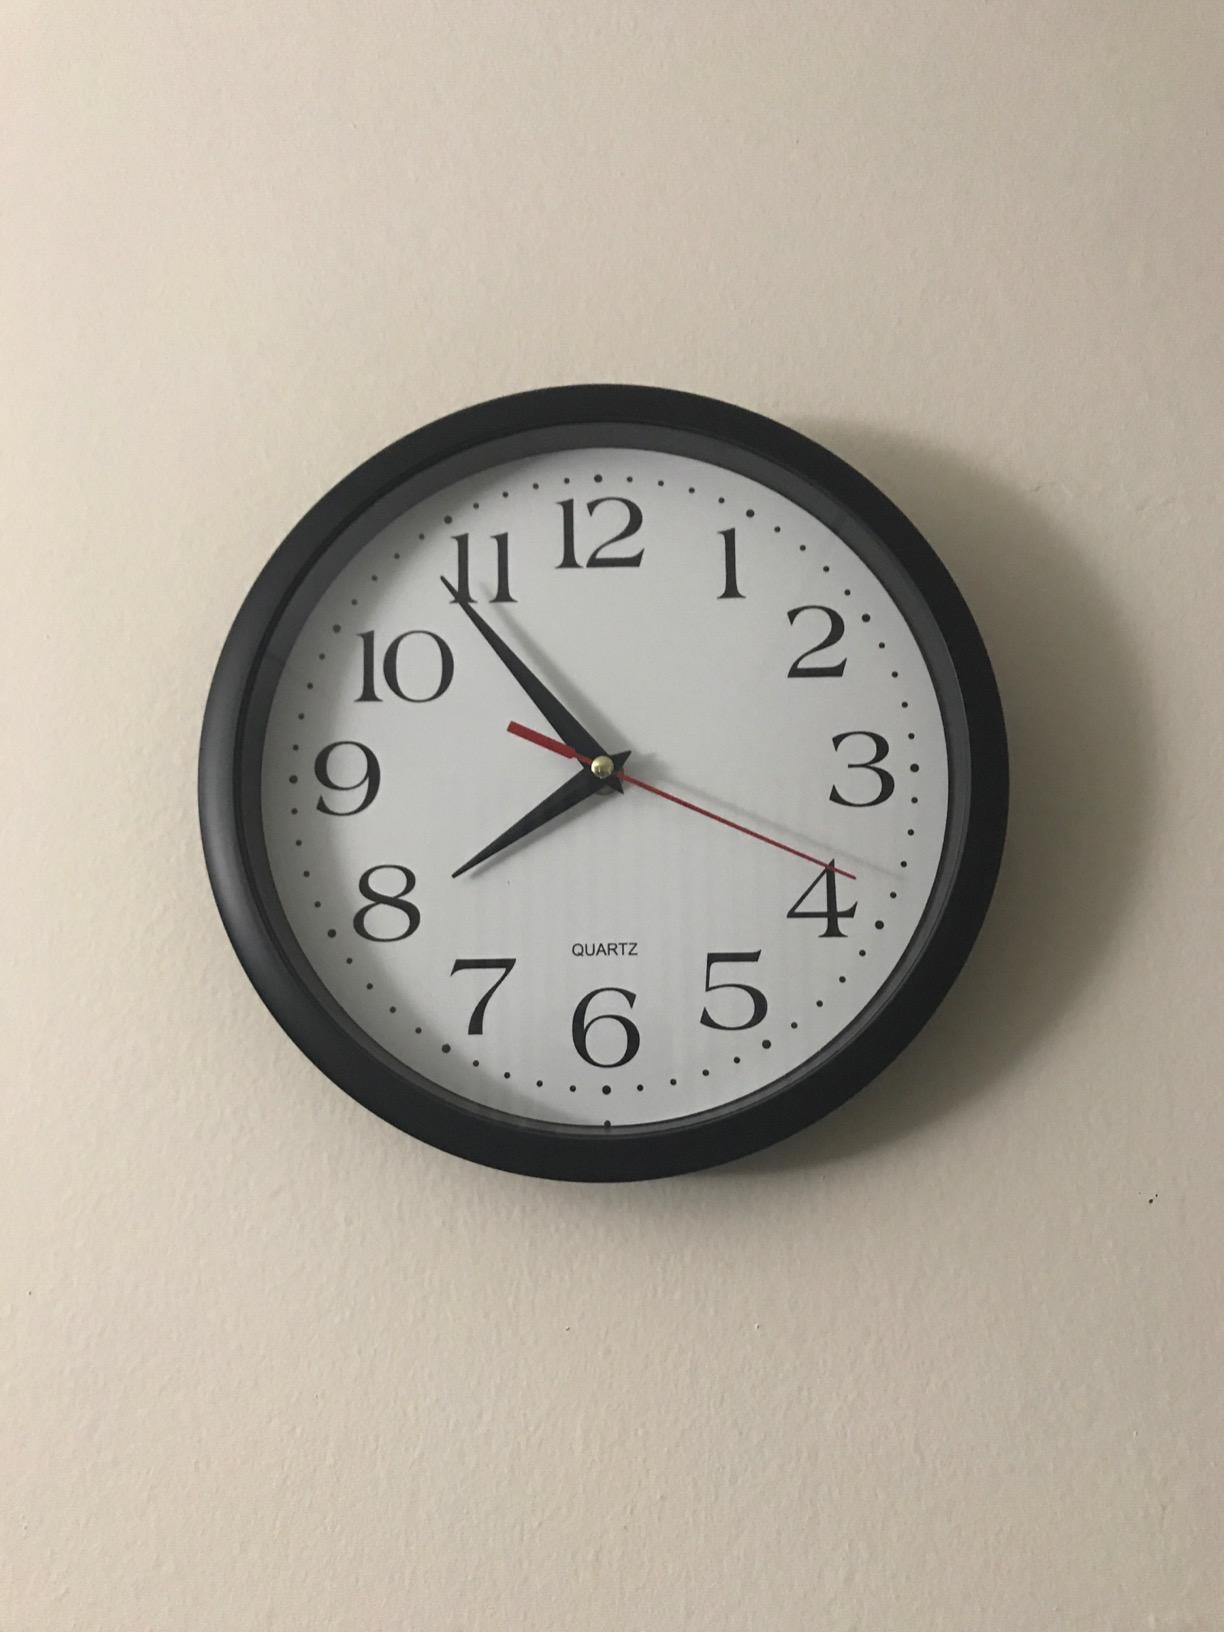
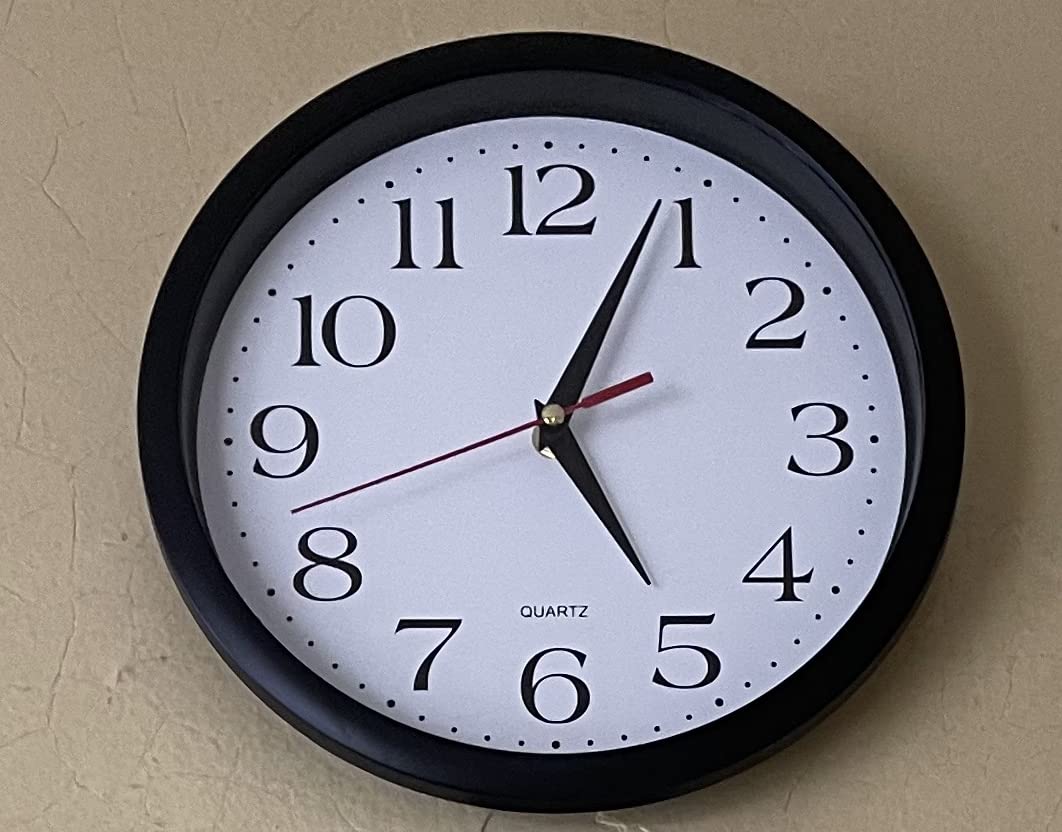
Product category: clock
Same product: yes